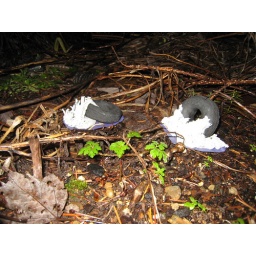
Method: Flash on and zoomed inImage: Two tire clay surrounded by decomposing plants but also green plants growing.